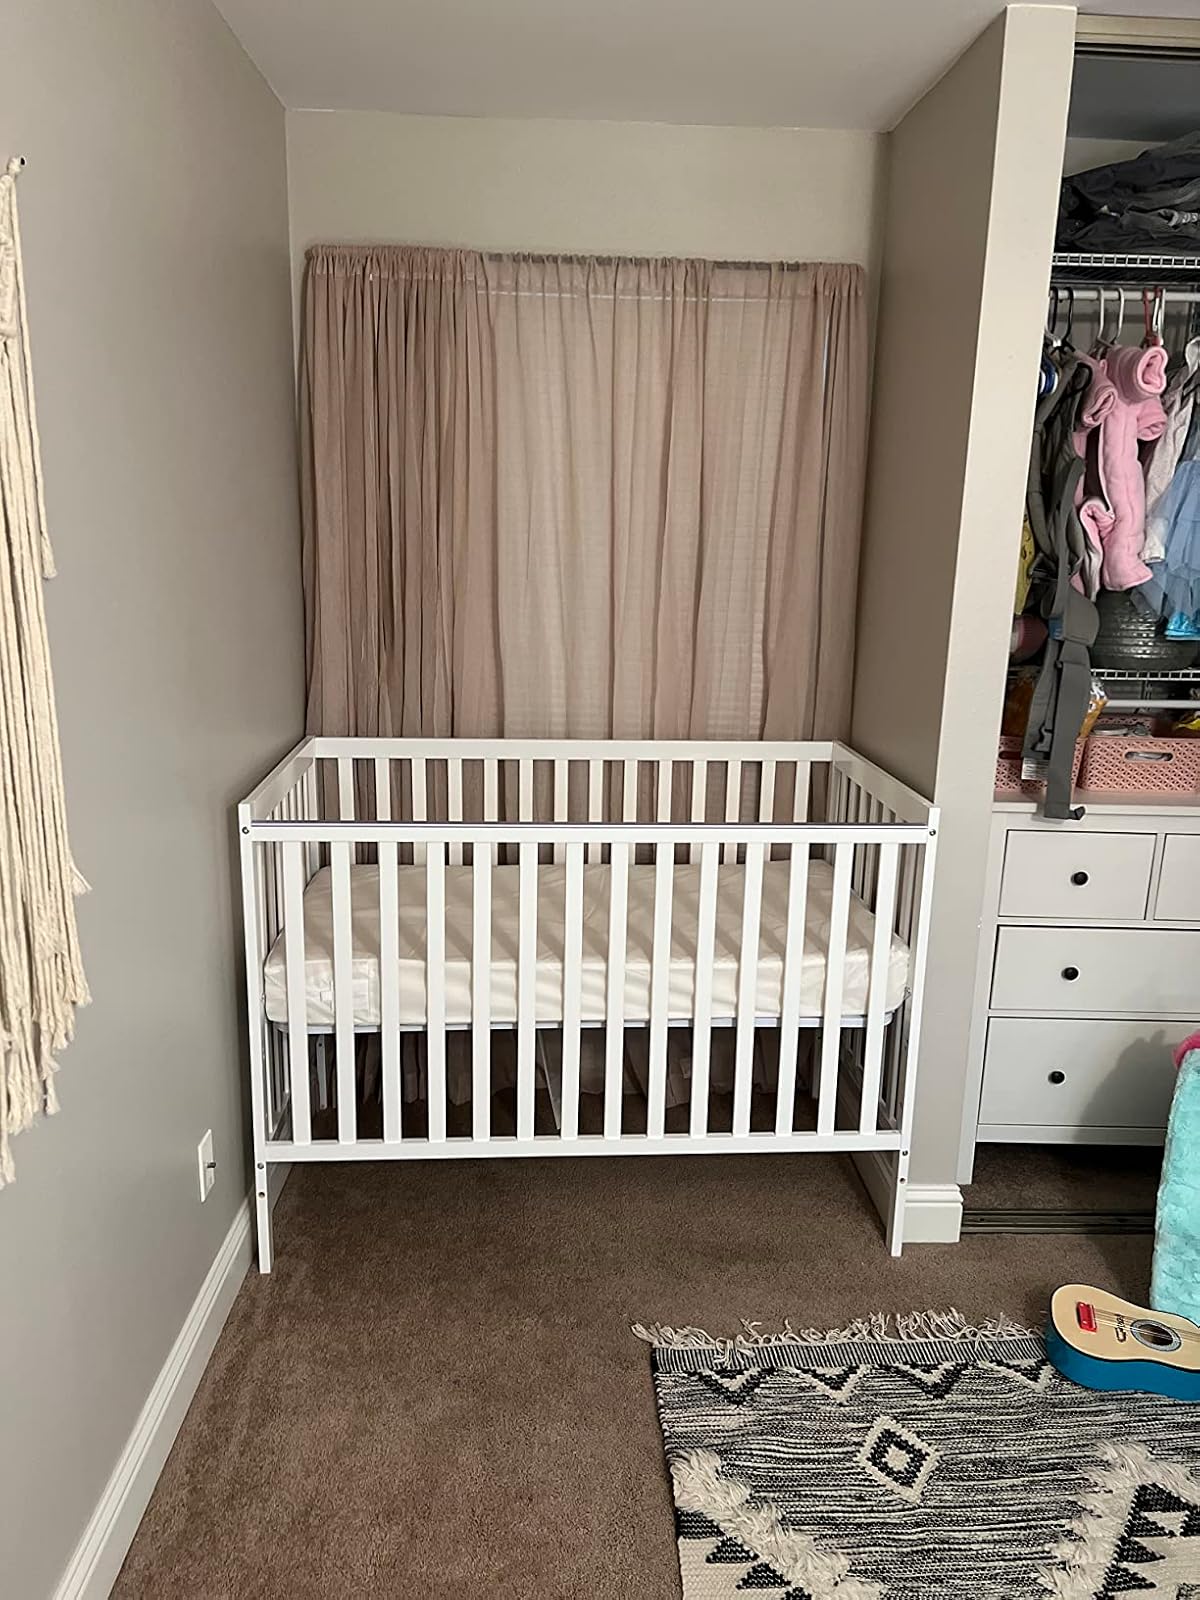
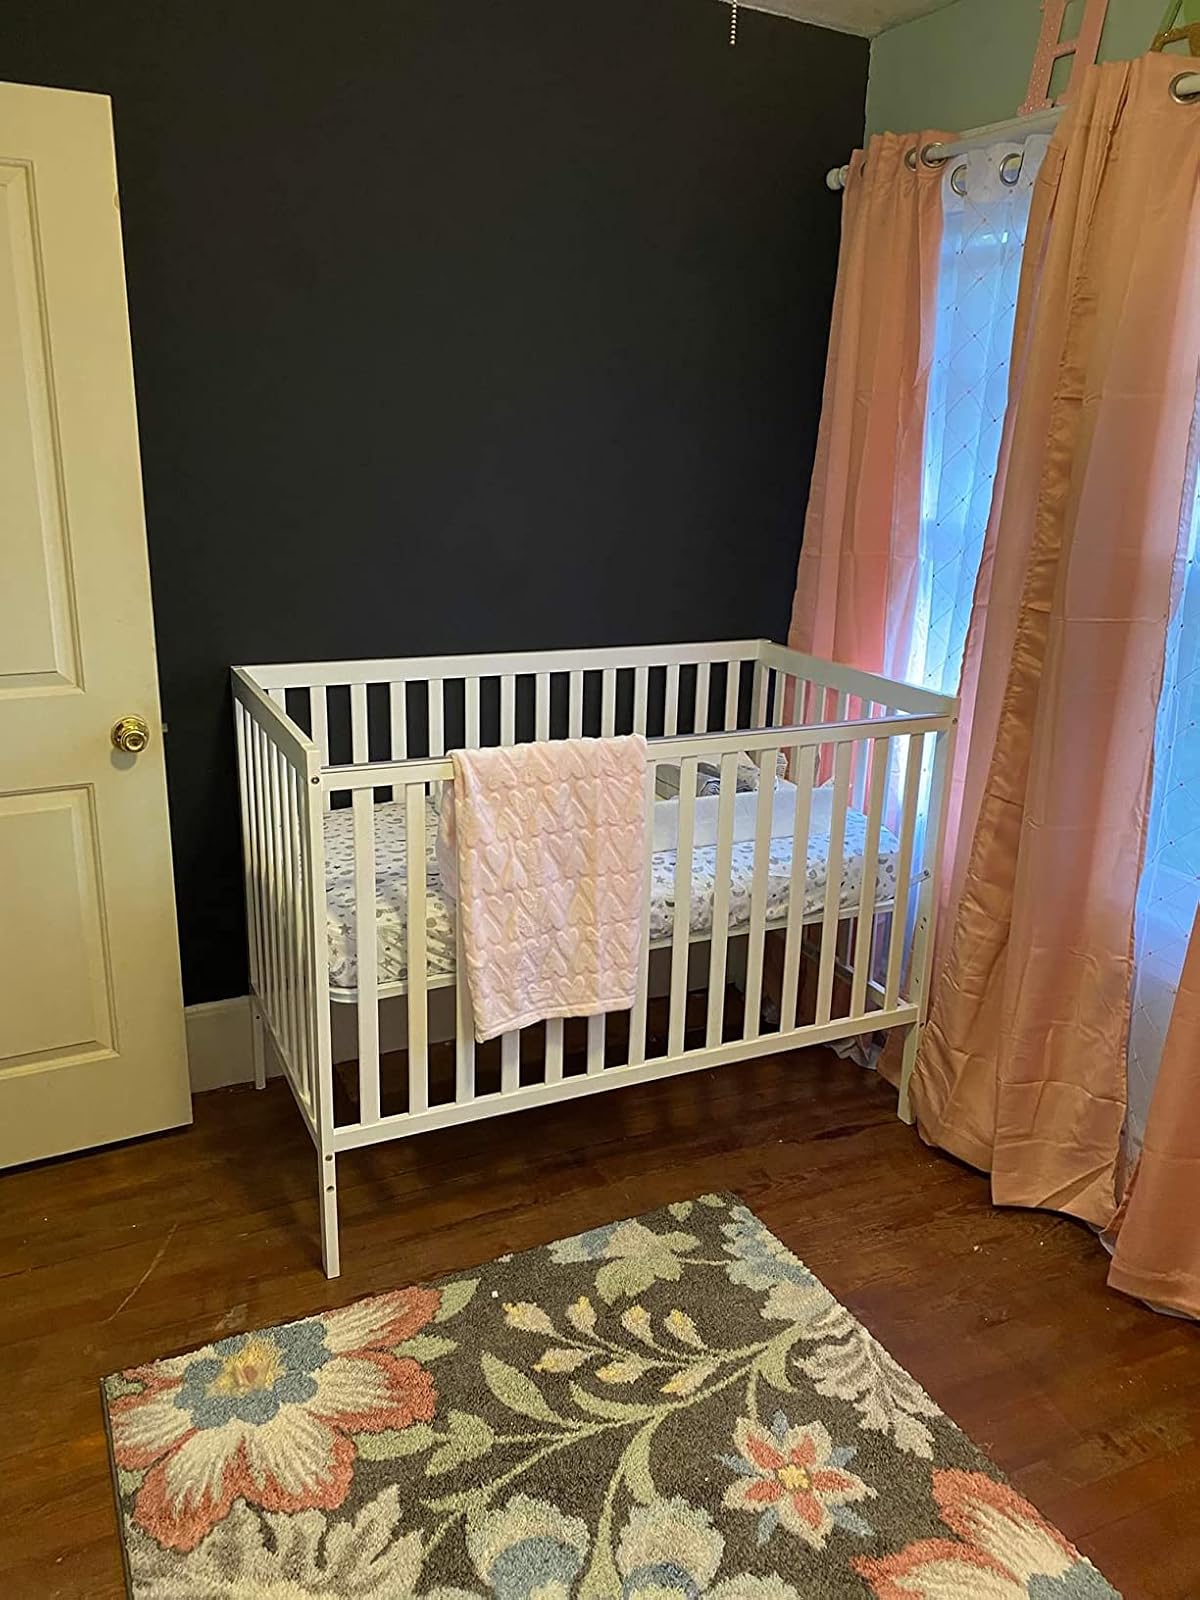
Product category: products_crib
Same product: yes